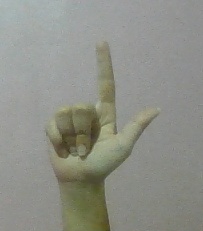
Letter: laam